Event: Nepal Earthquake
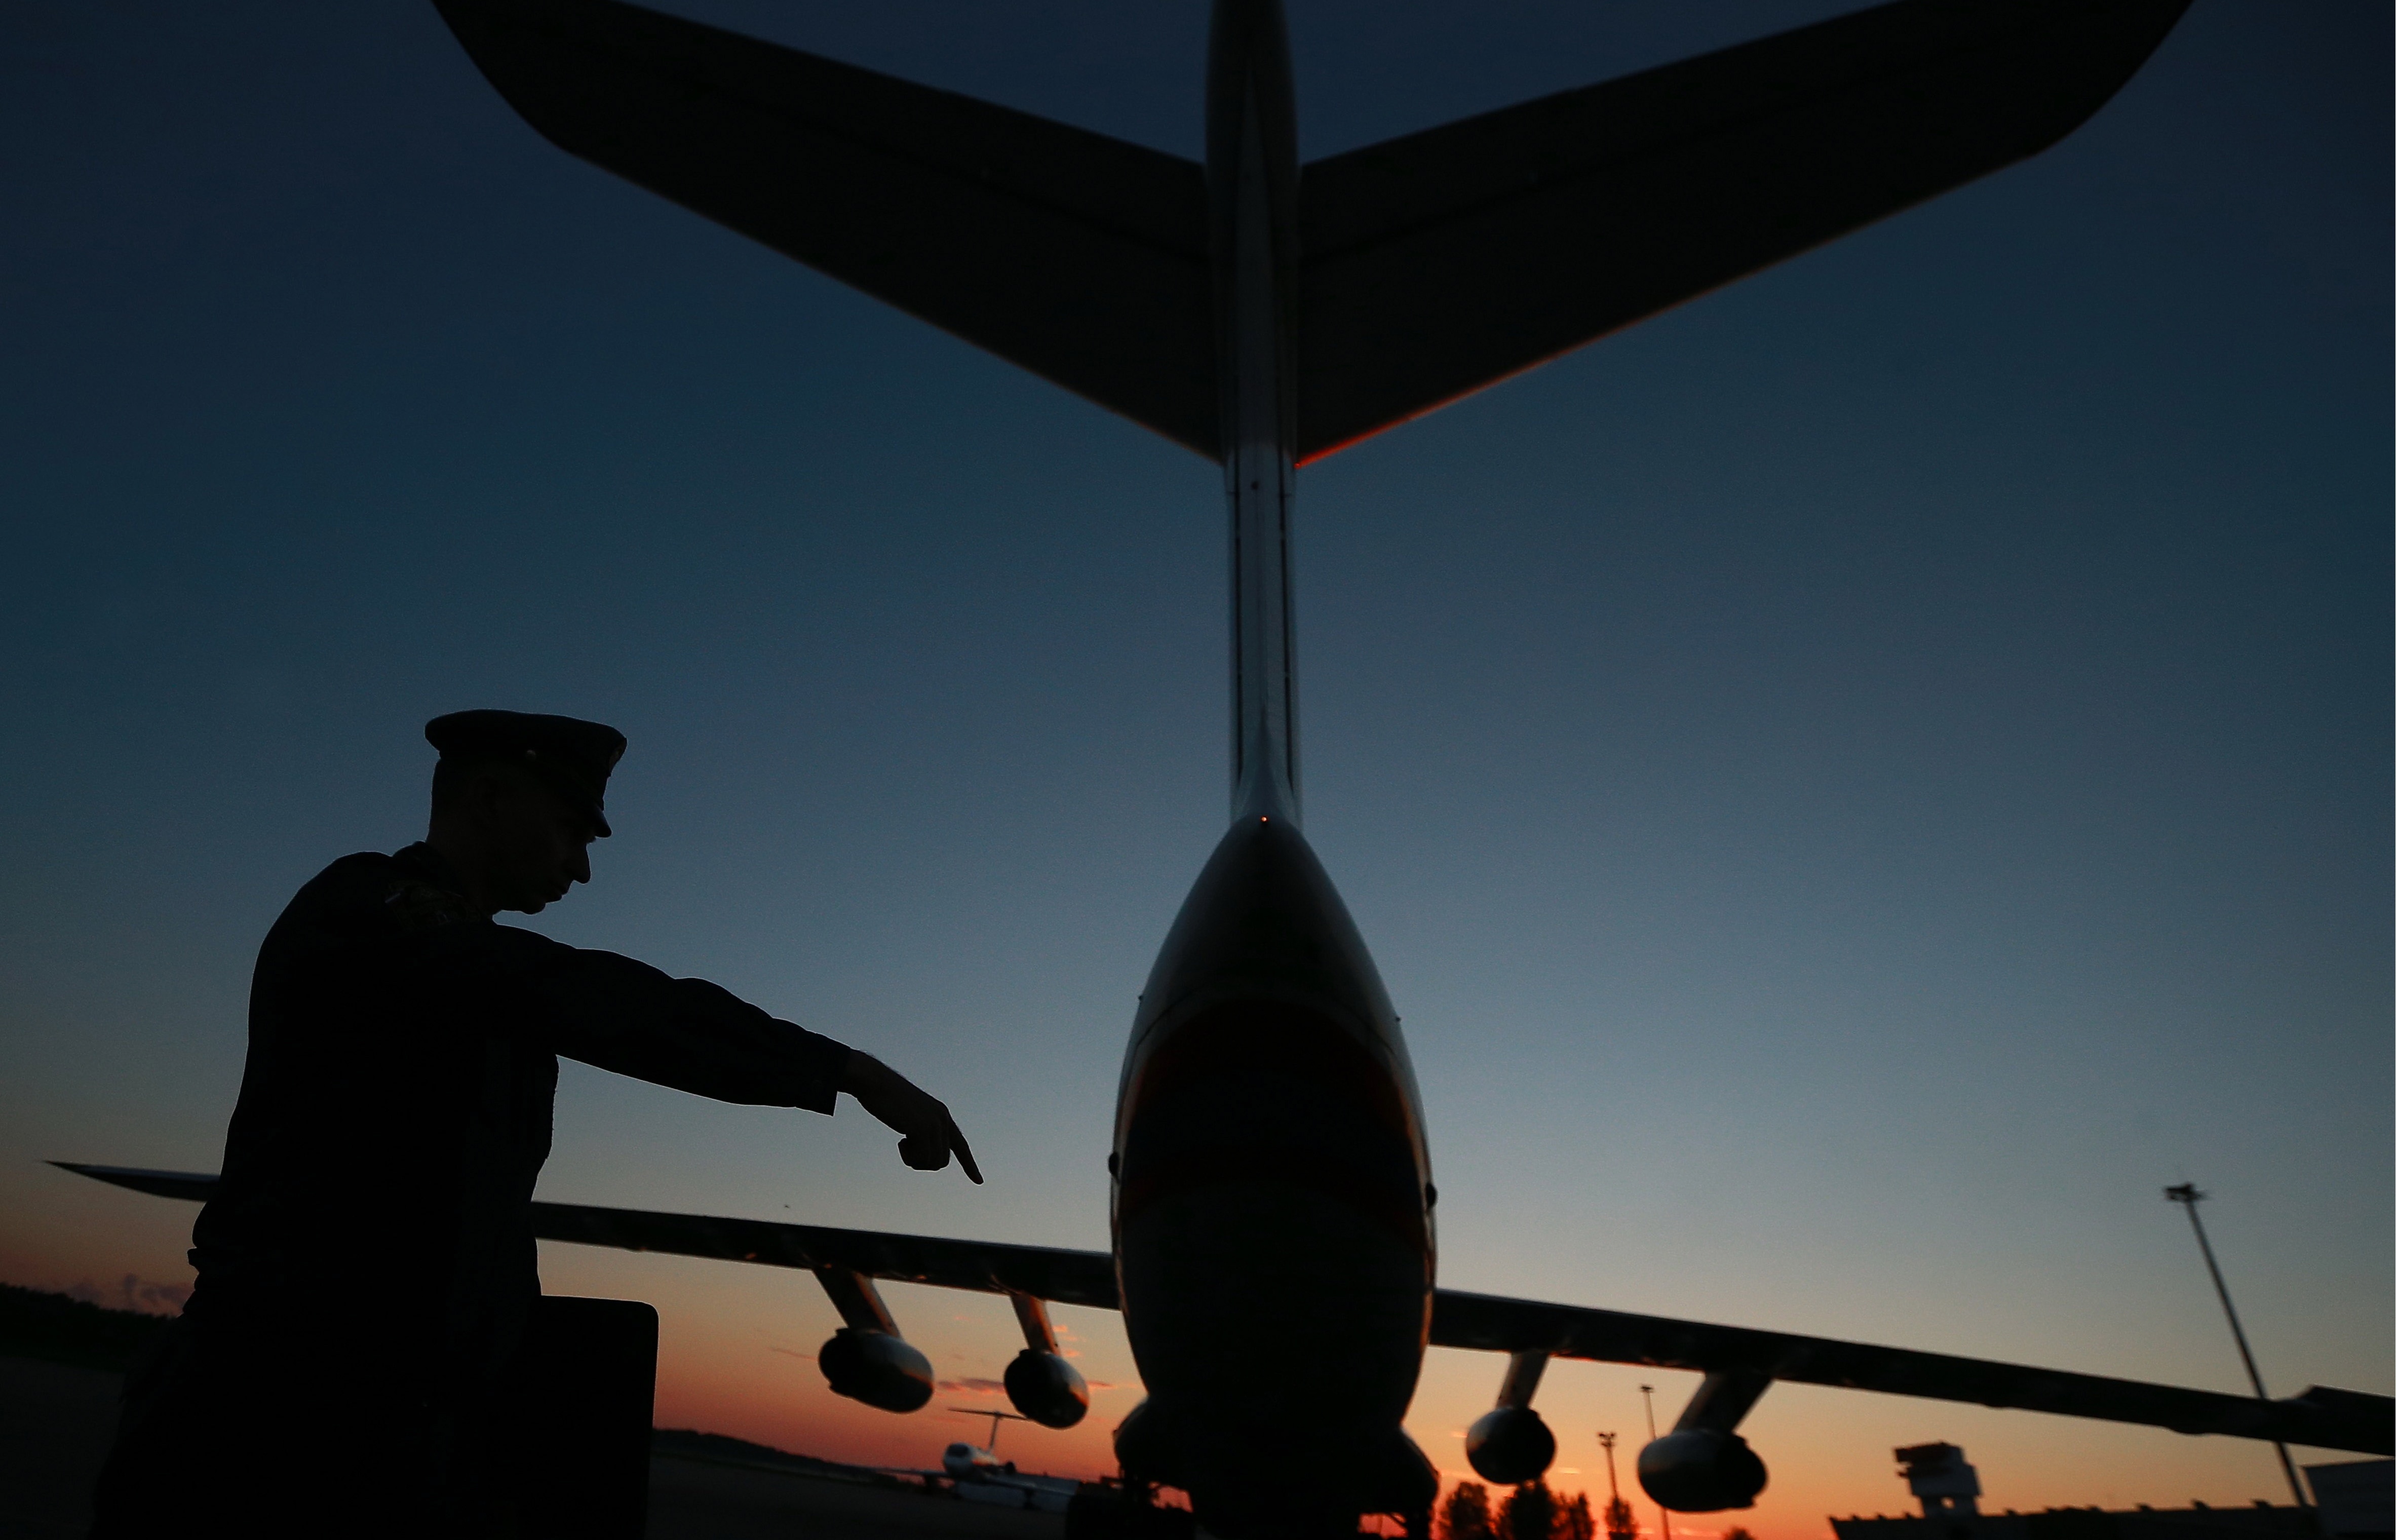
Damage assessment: no_damage